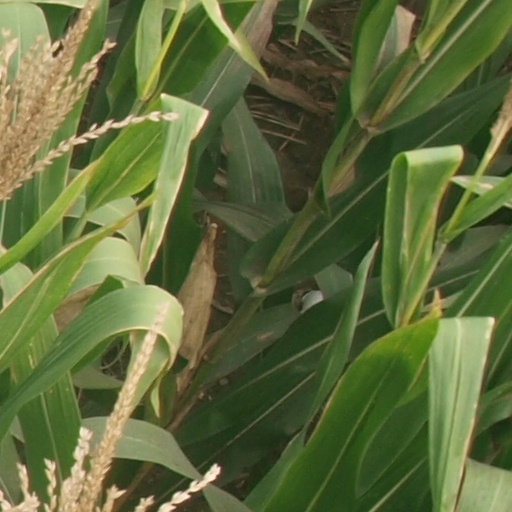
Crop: maize; corn